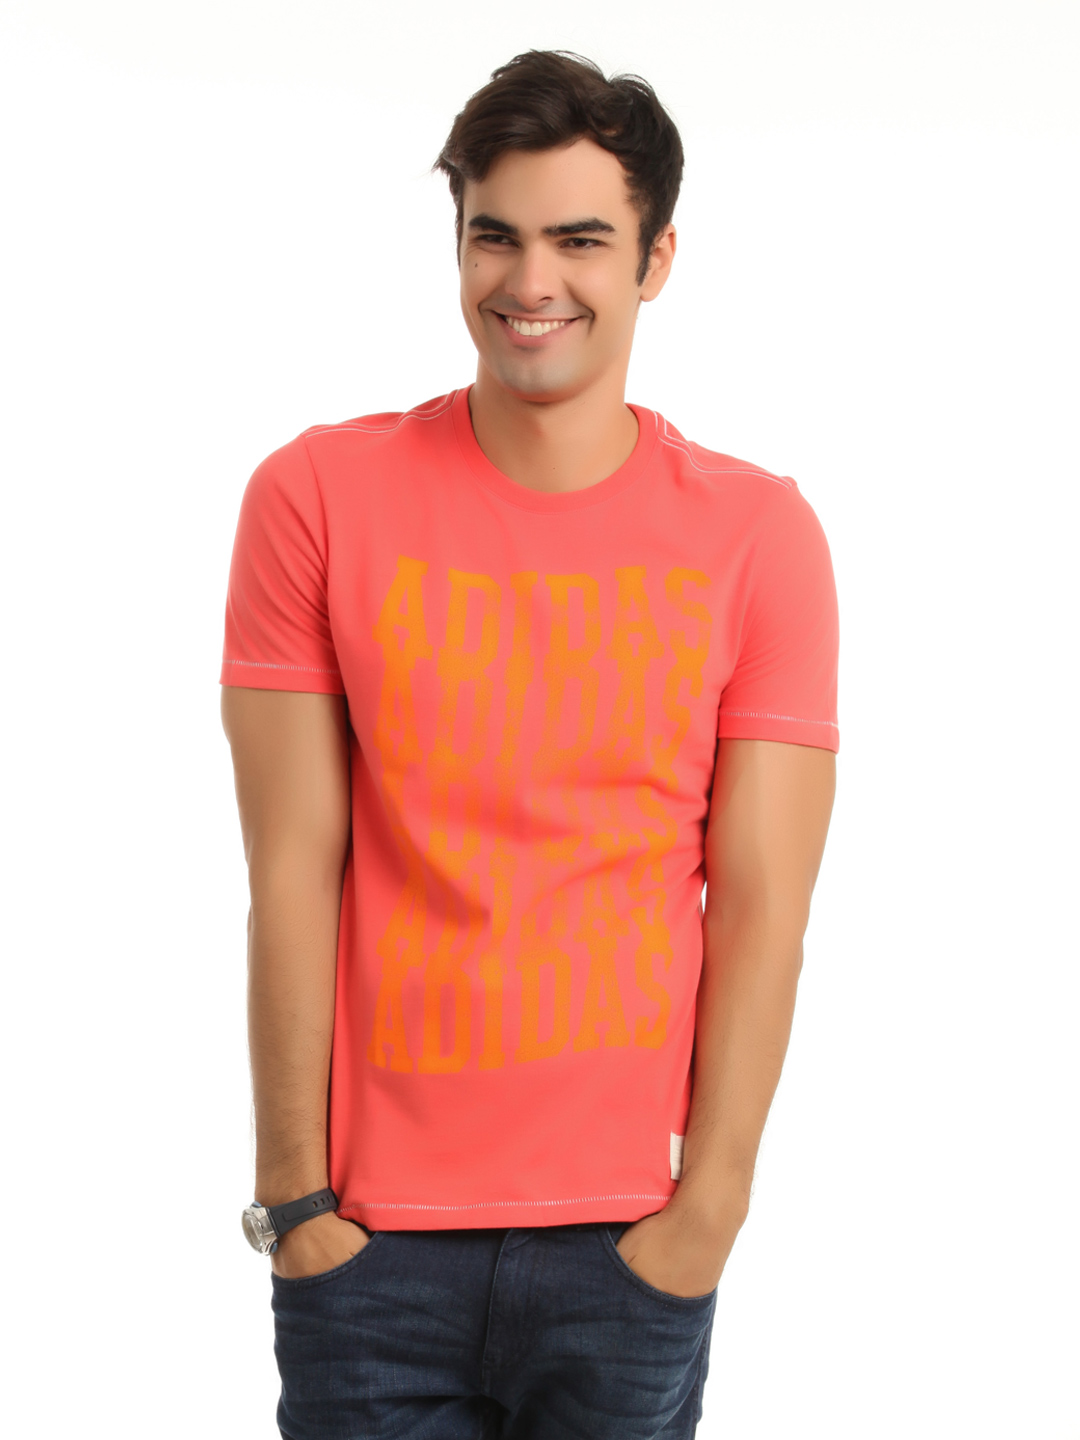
ADIDAS Men Coral Red Printed T-shirt
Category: Apparel / Topwear / Tshirts
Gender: Men
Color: Red
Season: Summer 2012
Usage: Casual